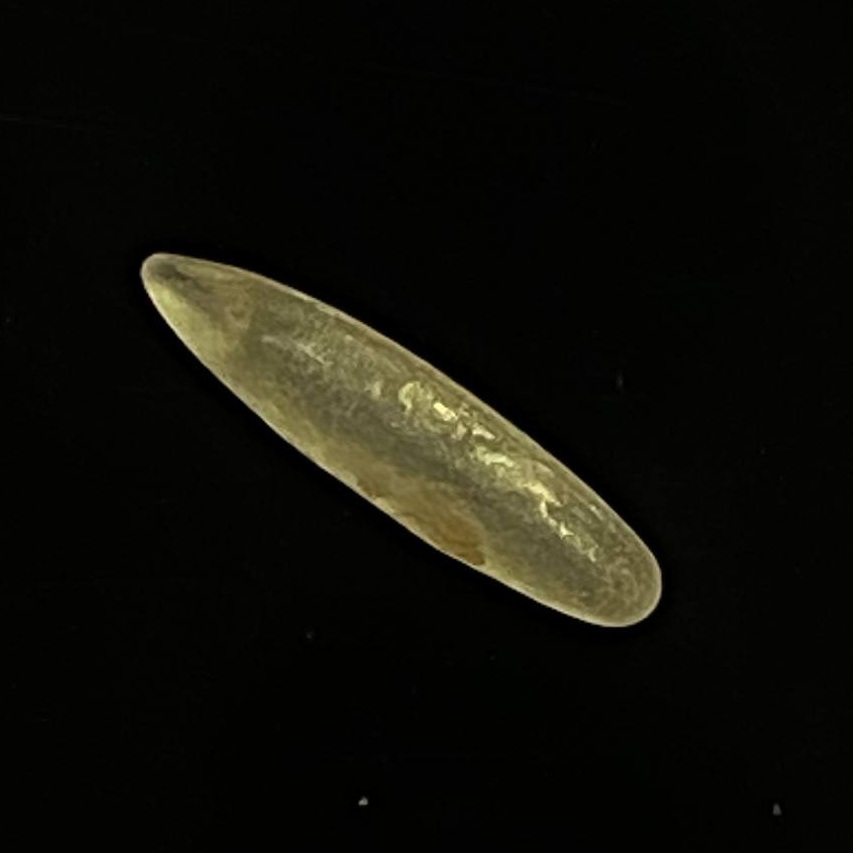
Rice variety: Bashmoti